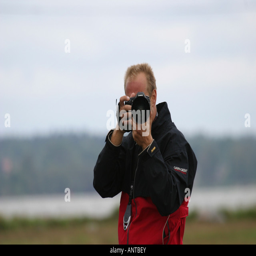
photographer in action with a camera